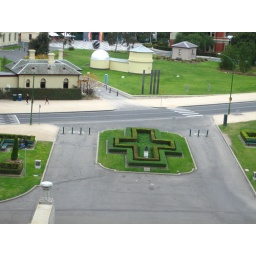
The grass cross in the Shrine of Remembrance